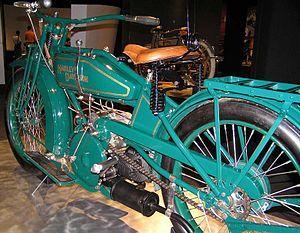
La Harley-Davidson Modèle W, aussi connu comme la Sport Twin, est une moto fabriquée par Harley-Davidson, de 1919 à 1923. Exceptionnellement pour une Harley-Davidson, le Modèle W était équipée d'un moteur flat-twin et d'une fourche à lames. Le Modèle W battit des records de vitesse sur les pistes de New York à Chicago et de la frontière entre le Canada et les États–unis jusqu'à celle du Mexique. Le ralentissement des ventes sur le marché intérieur entraîna la fin de sa production au bout de quatre ans.